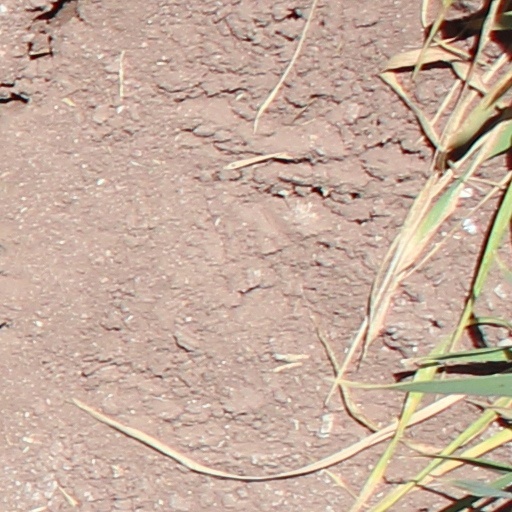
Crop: wheat